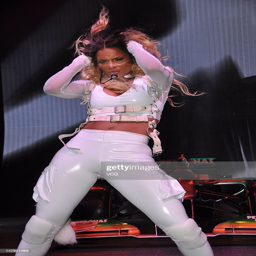
pop artist performs on the stage during the launch .